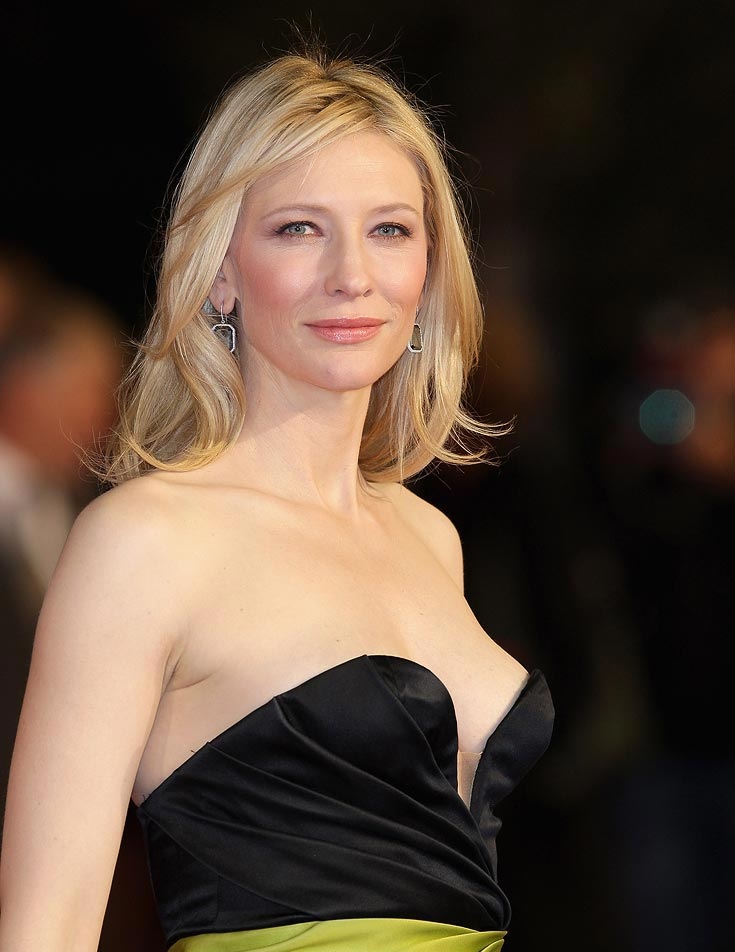
Gender: women